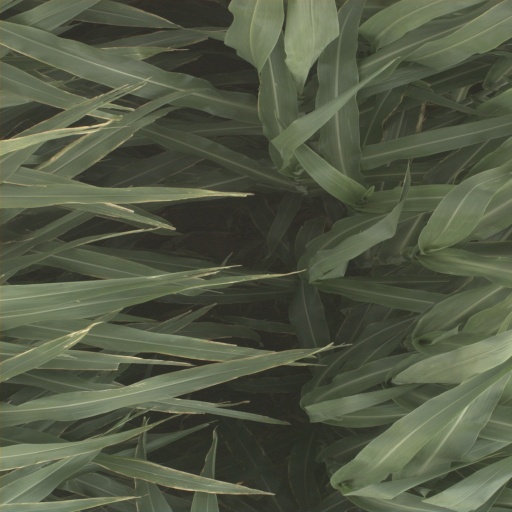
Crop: sorghum